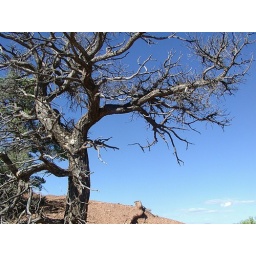
I love the black of the pine tree against the blue sky